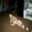
Label: lizard